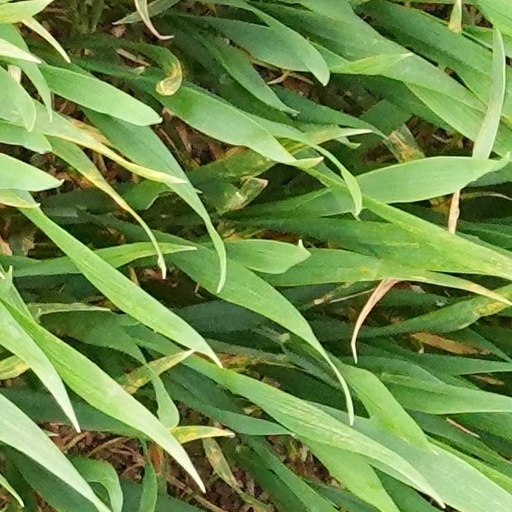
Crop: wheat